Česká Lípa

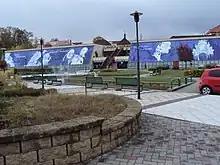
Crystal House of Culture

Regional and intercity transportation is mainly operated by ČSAD Česká Lípa, based at the town bus station from 1986, and provides connections to Mimoň, Nový Bor and Prague, as well as surrounding villages.